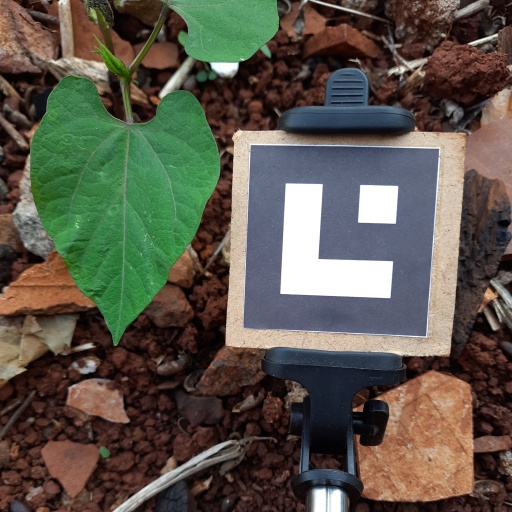
Observations: flat surface, no eating holes, under shade